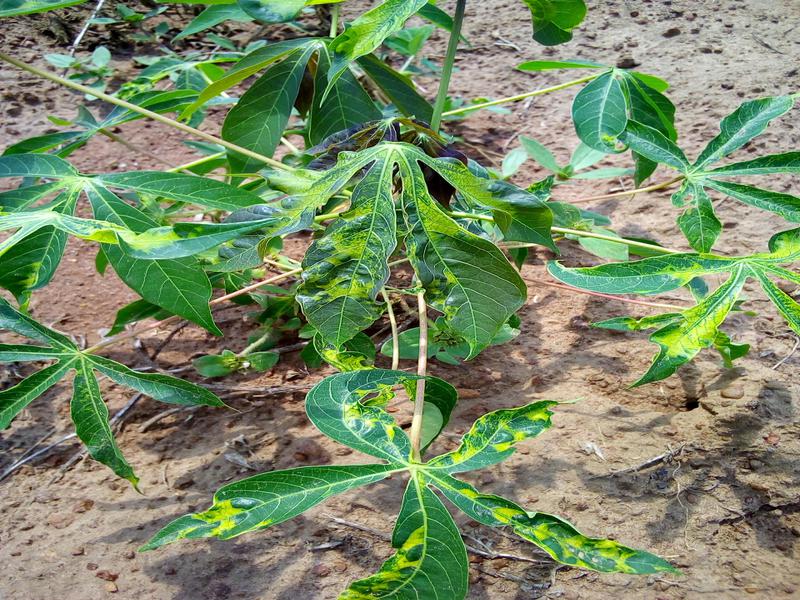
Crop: cassava
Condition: mosaic_disease